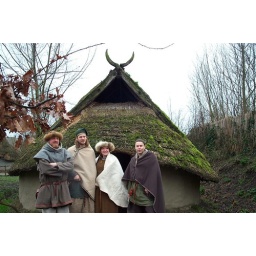
Here we are in front of the house we slept in, again. Note the straw roof with &amp;quot;horns&amp;quot; on it.